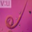
Label: worm